John Wyndham (1558–1645)

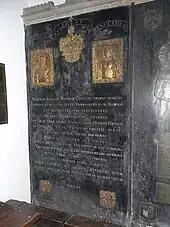
Monument to Sir John Wyndham and his wife Joan Portman, St Decuman's Church, Watchet. Immediately adjacent to the right is the monument to his father and mother

He died on 1 April 1645 and was buried in Watchet Church, Somerset, where exists a memorial to him and his wife consisting of a large slab of purbeck marble erected vertically against the east wall of the north aisle chapel, containing inlaid plaques of gilt-bronze relief-sculpted portraits and armorial shields.